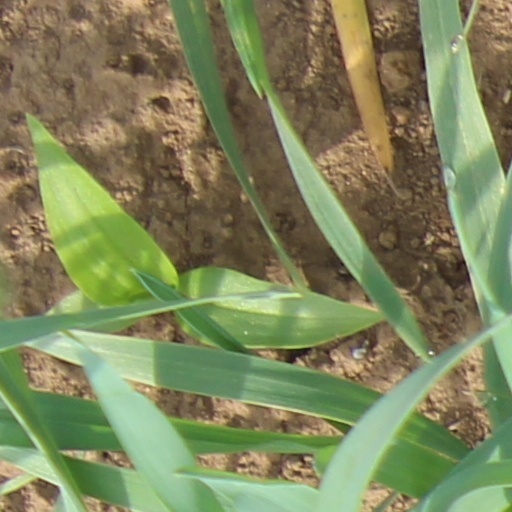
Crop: wheat